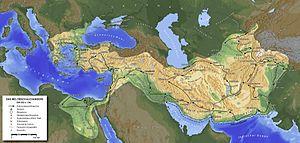
331/330 av. J.-C. : Mithrénès est nommé satrape d’Arménie. En 317, quelques années après la mort d’Alexandre le Grand, l’Arménie devient pratiquement indépendante, dirigée par Orontès III. La dynastie des Orontides y réalise la synthèse des civilisations grecques et iranienne.
L'époque hellénistique correspond à la période de l'Antiquité qui suit la conquête d’une partie du bassin oriental de la Méditerranée et de l’Asie par Alexandre le Grand de 323 av. J.-C. jusqu’à la période romaine en 30 av. J.-C. Si l'on excepte les figures d’Alexandre et de Cléopâtre VII, ces trois siècles et demi sont relativement méconnus et souvent considérés comme une période de transition, voire de déclin ou de décadence, entre l'époque classique grecque et l'Empire romain. Cependant l'éclat de grandes villes, telles Alexandrie, Antioche ou Pergame, l'importance des échanges économiques et culturels, la diffusion de la langue grecque témoignent d'un grand dynamisme et modifient profondément le visage de l'Orient antique, y compris ultérieurement sous l'Empire romain qui est fortement hellénisé dans sa moitié orientale.